Kenneth Dewar

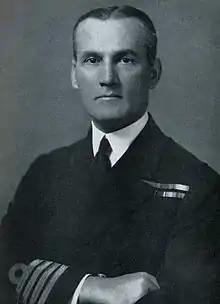
Vice-Admiral Kenneth Dewar(as a Captain)

Vice-Admiral Kenneth Gilbert Balmain Dewar, CBE (21 September 1879 – 8 September 1964) was an officer of the Royal Navy. After specialising as a gunnery officer, Dewar became a staff officer and a controversial student of naval tactics before seeing extensive service during the First World War. He served in the Dardanelles Campaign and commanded a monitor in home waters before serving at the Admiralty for more than four years of staff duty. After the war ended he became embroiled in the controversy surrounding the consequences of the Battle of Jutland. Despite this, he held a variety of commands during the 1920s.